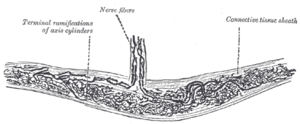
Les corpuscules de Ruffini sont des mécanorécepteurs encapsulés du tissu de connectivité sous-cutané et des articulations.